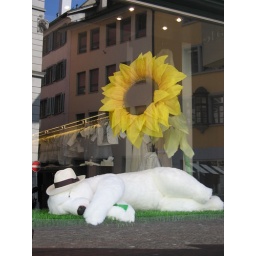
A giant stuffed polar bear sleeping in a shop window in Zuerich.